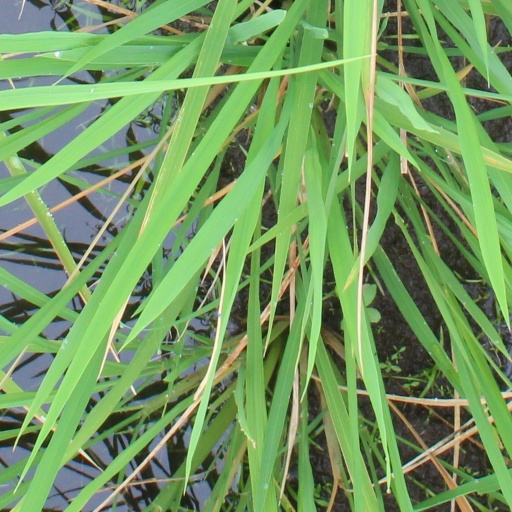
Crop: rice